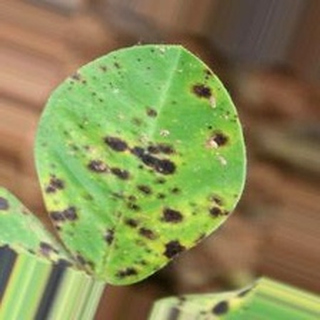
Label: groundnut_late_leaf_spot